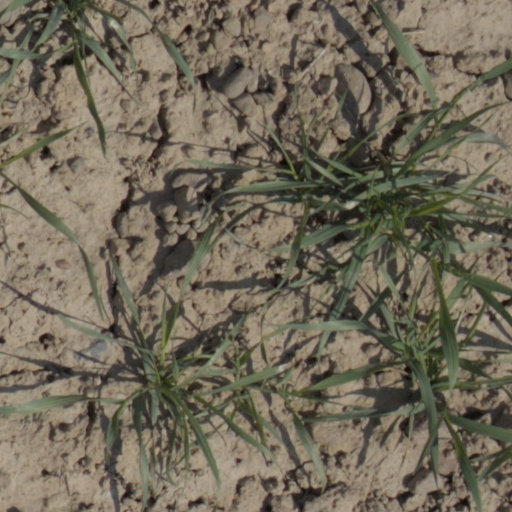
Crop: wheat